Mandarin Oriental Ritz, Madrid

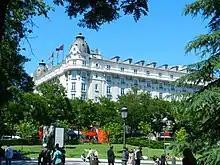
View of The Ritz from the park

The Ritz was designed by French architect Charles Mewes and Spanish architect Luis de Landecho. It became one of the first in Madrid to use reinforced concrete in its construction. The most famous Spanish and foreign companies of the time contributed to the decoration of its rooms. Carpets were woven to order at Spain's Royal Tapestry Factory, linens were commissioned from Ireland and crockery and cutlery arrived from England.